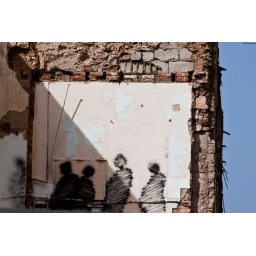
Found this graffiti on a wall in a building about to be demolished in Las Palmas.